Franz von Oppersdorff

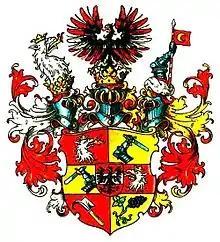
The coat of arms of Count Franz von Oppersdorff.

Count Franz von Oppersdorff (1778 - 1818) was a Silesian nobleman and a great lover of music, who commissioned Beethoven's Fourth and Fifth Symphonies.